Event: Nepal Earthquake
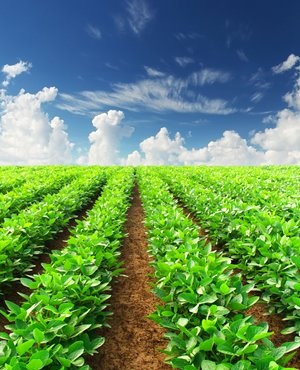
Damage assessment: no_damage